Alam Lohar

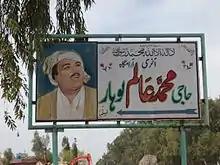
Sign directing visitors to the burial place of Alam Lohar in Lalamusa, Punjab, Pakistan.

Throughout the period of the 1950s and until his death in 1979, he had dominated folk singing in Pakistan and was a major singer in Punjabi and Sufi singing worldwide.